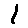
Label: 1